Polyketide

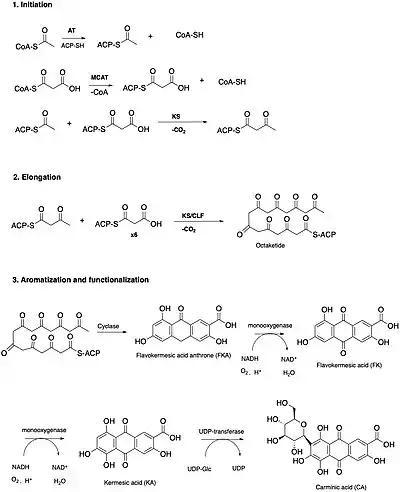
Biosynthesis of carminic acid

Polyketides are produced by polyketide synthases (PKSs). The core biosynthesis involves stepwise condensation of a starter unit (typically acetyl-CoA or propionyl-CoA) with an extender unit (either malonyl-CoA or methylmalonyl-CoA). The condensation reaction is accompanied by the decarboxylation of the extender unit, yielding a beta-keto functional group and releasing a carbon dioxide. The first condensation yields an acetoacetyl group, a diketide. Subsequent condensations yield triketides, tetraketide, etc. Other starter units attached to a coezyme A include isobutyrate, cyclohexanecarboxylate, malonate, and benzoate.